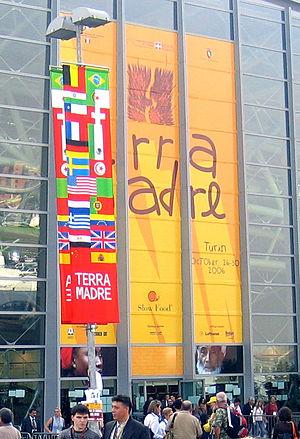
Terra Madre est un réseau mondial des communautés de la nourriture créé par Slow Food en 2004.